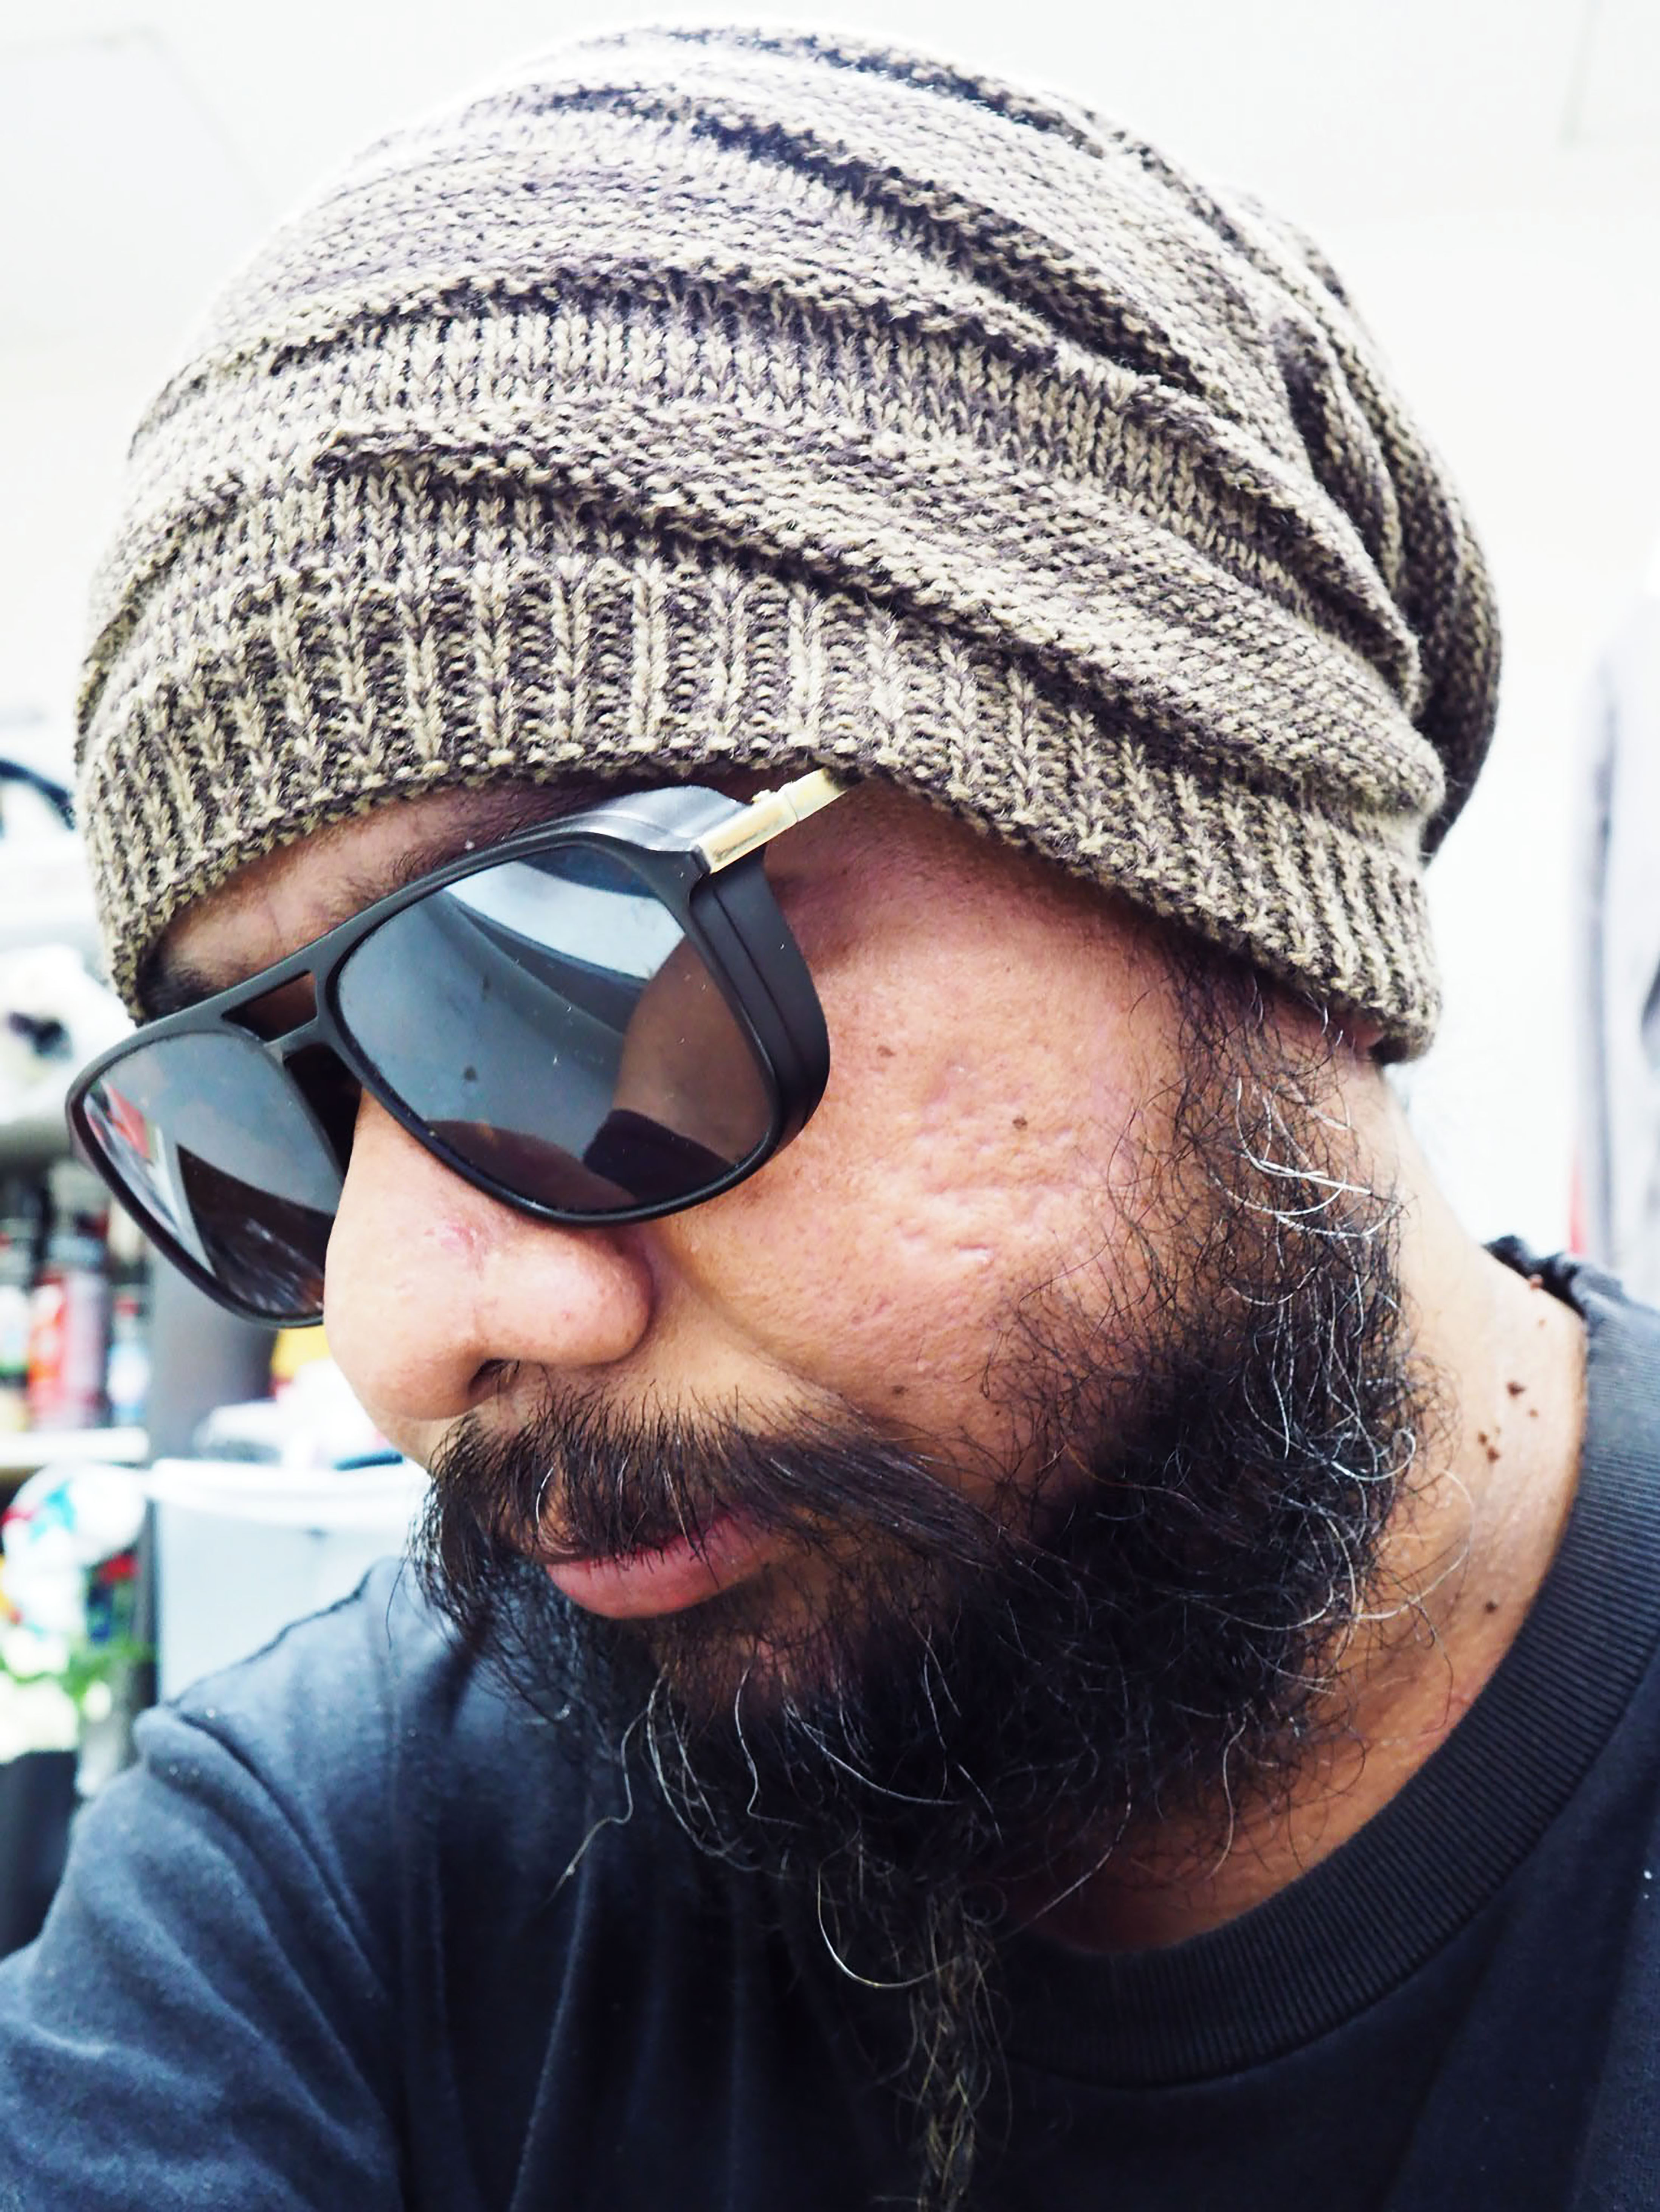
man, clothing, glasses, chin, hairstyle, vision care, goggles, beard, sunglasses, eyewear, cap, street fashion, headgear, cool, facial hair, moustache, personal protective equipment, fashion accessory, knit cap, winter, woolen, beanie, tourism, landscape, wool, portrait photography